Cleveland Feast of the Assumption Festival

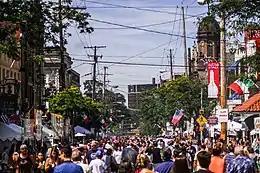
A view of the feast looking west, down Mayfield Road, toward Holy Rosary Church. The annual Feast of the Assumption attracts many people, especially Italian Americans, to Cleveland's Little Italy.

The Feast of the Assumption Festival (also locally referred to informally as The Feast ("La festa")) is an annual four-day Catholic and Italian American street festival in the Little Italy neighborhood of Cleveland, Ohio, centered on Holy Rosary Church on Mayfield Road near its intersection with Murray Hill Road.